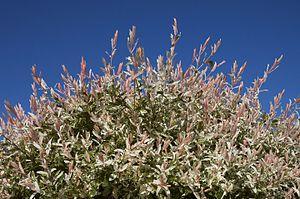
Salix integra est une espèce de saules d'Extrême-Orient que l'on trouve à l'état naturel au sud du Primorié russe, à la frontière nord de la Chine, dans la péninsule coréenne, et dans les îles japonaises de Honshū et de Kyūshū. Cette espèce a été décrite par Carl Peter Thunberg en 1784 dans Systemat Vegetabilium.